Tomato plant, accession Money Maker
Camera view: tilt-top (135 deg); turntable rotation: 30 degrees
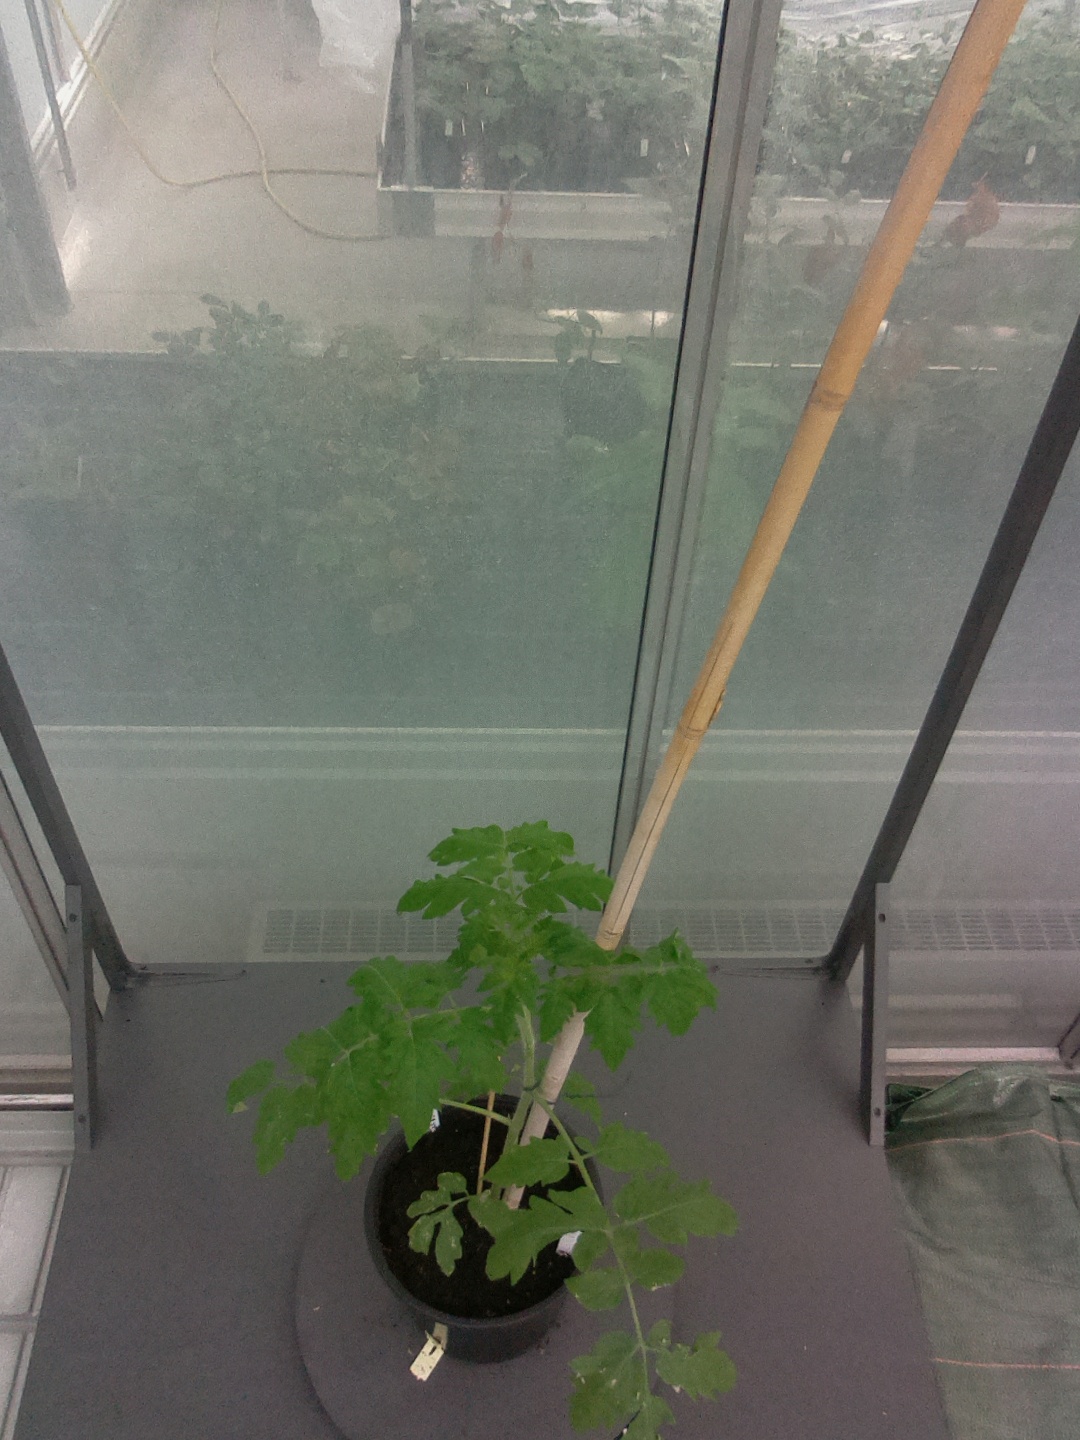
BBCH growth stage 14: 8 of true leaves visible